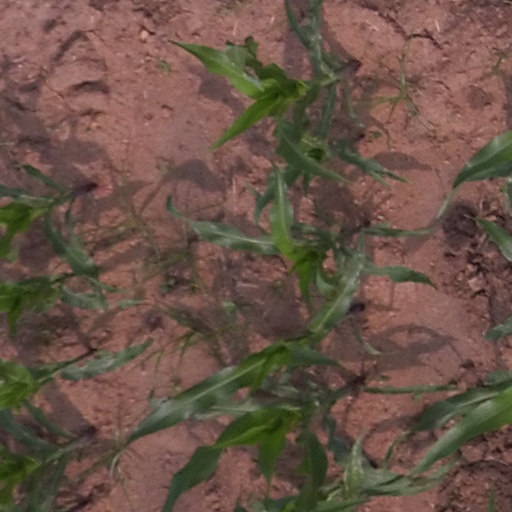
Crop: maize; corn